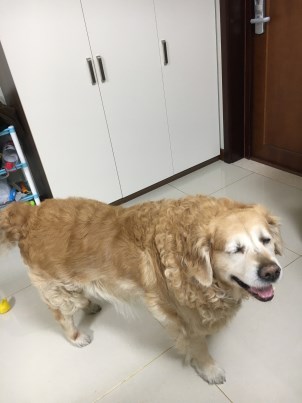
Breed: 5355-n000126-golden_retriever